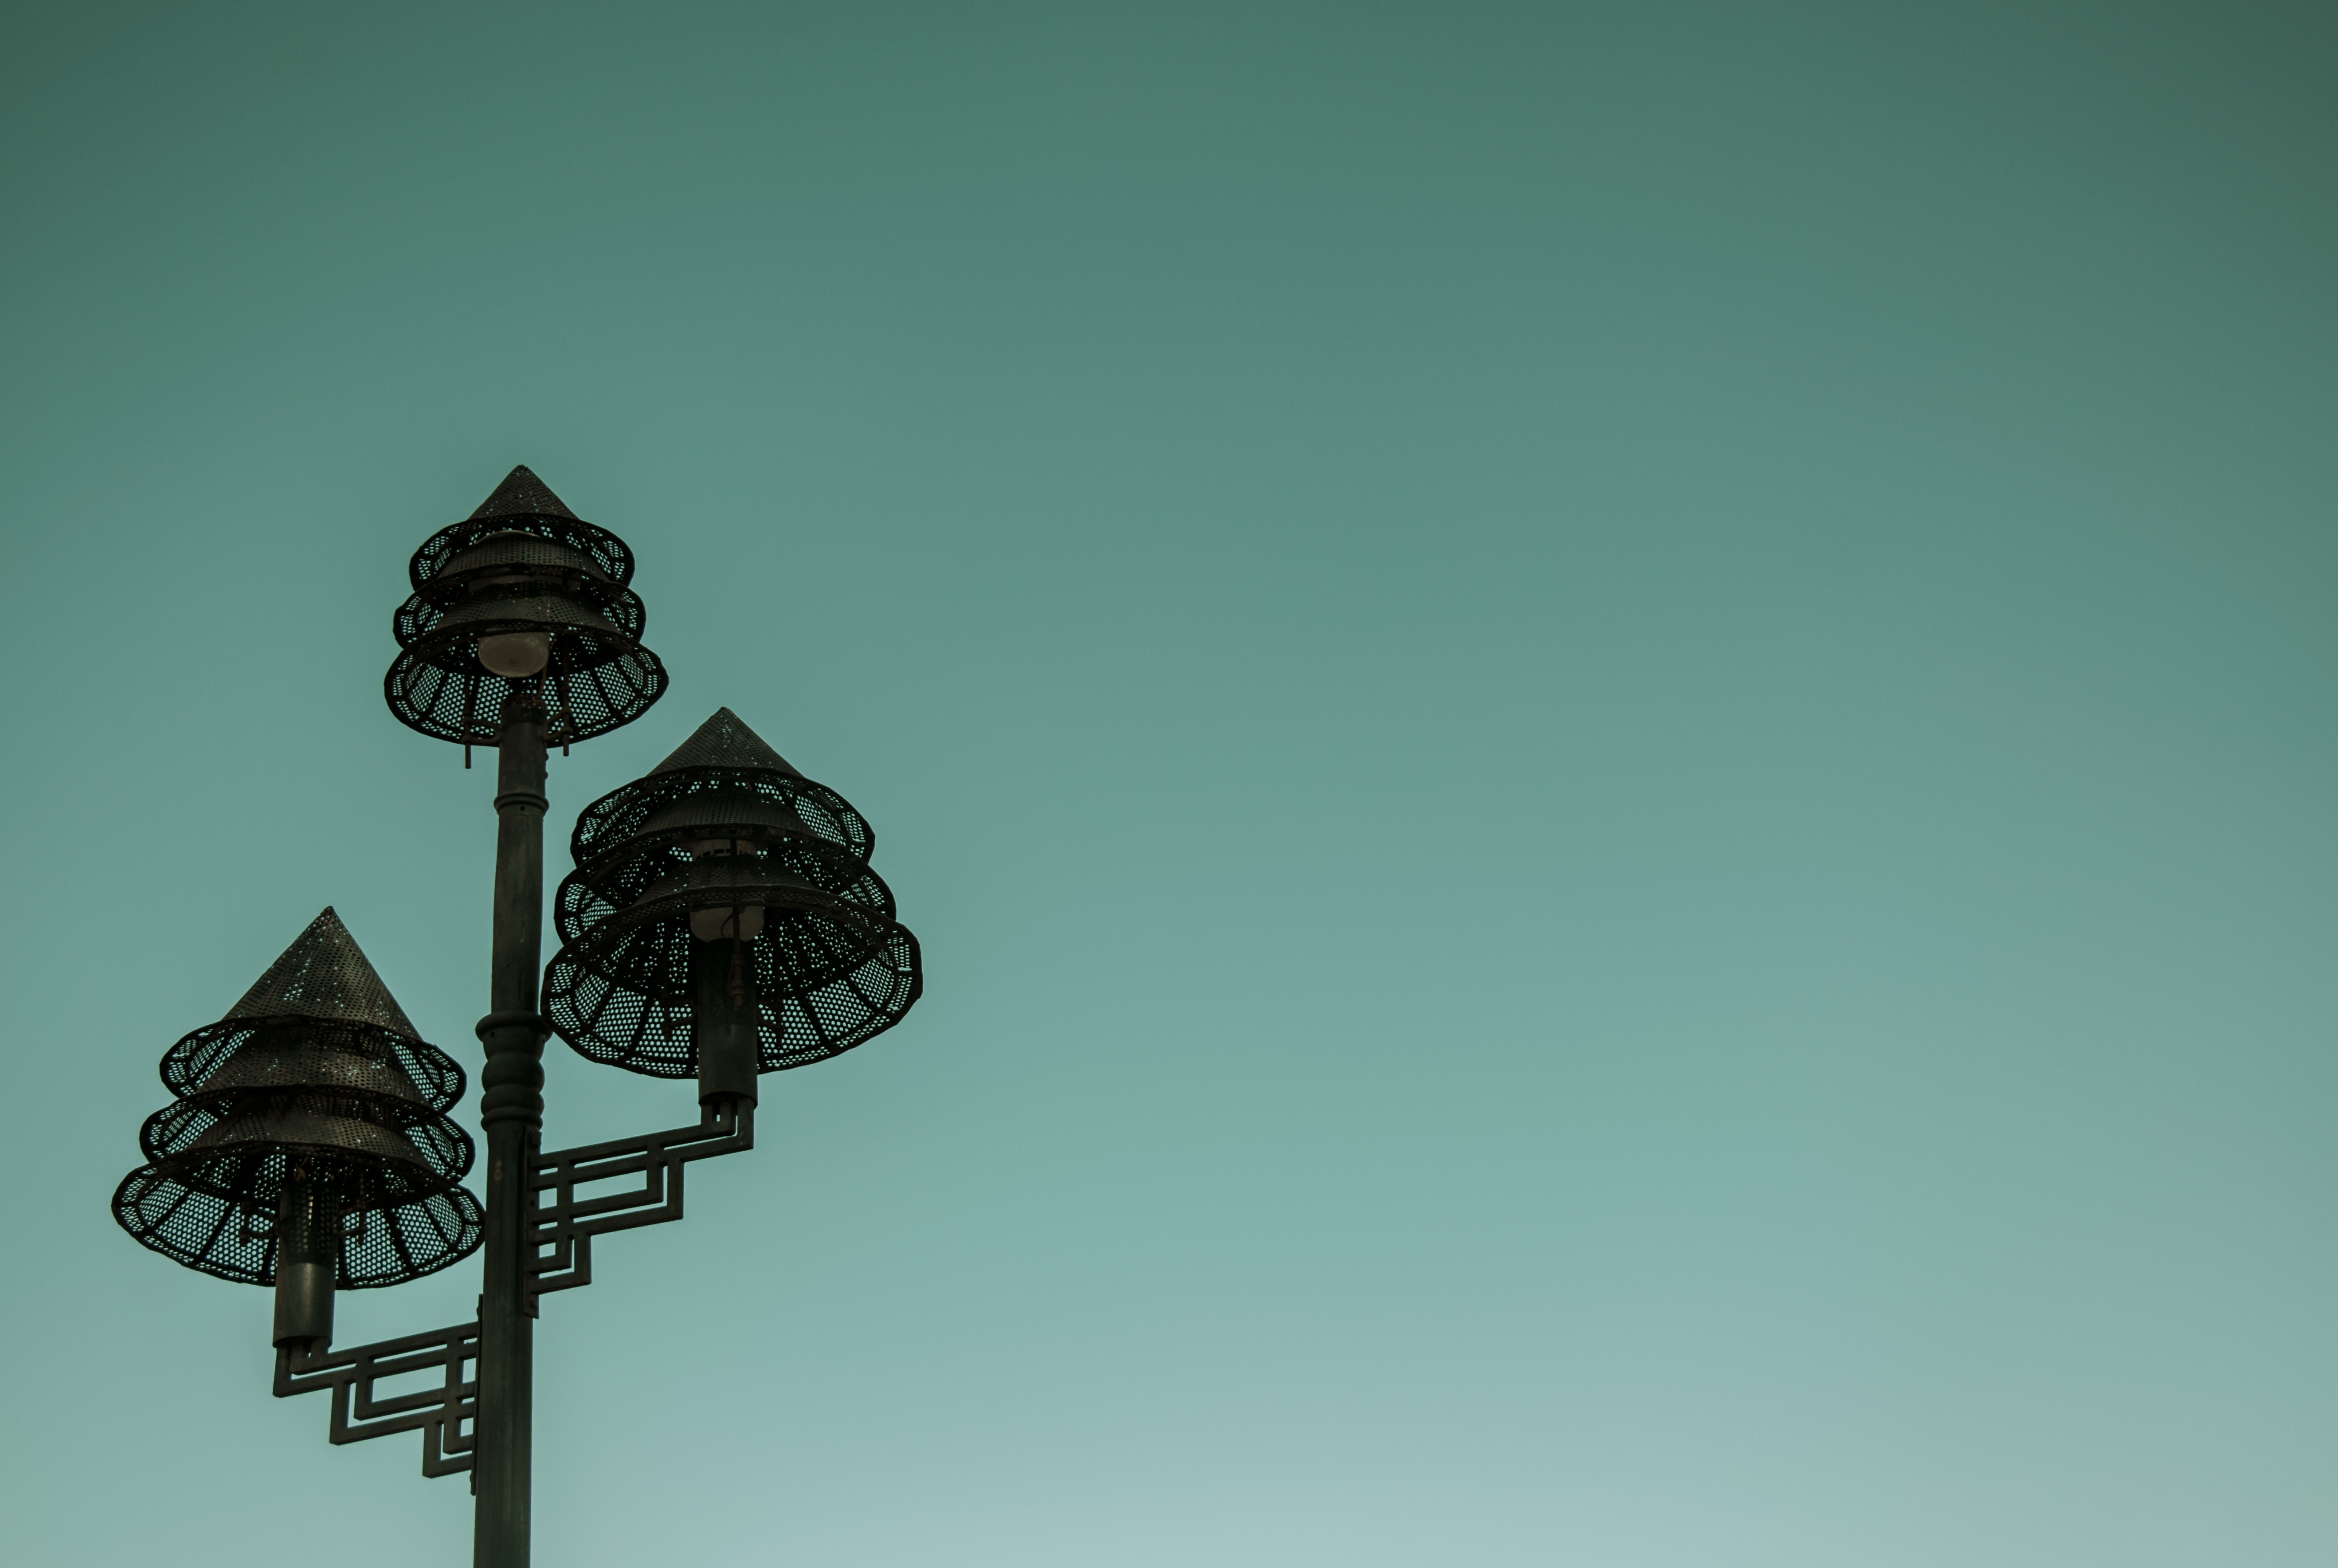
nature, plant, tree, leaf, landscape, green, sunlight, sky, cloud, street light, light fixture, stock photography